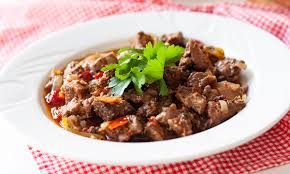
Yemek: et_sote